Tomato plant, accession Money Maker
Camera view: bottom (45 deg); turntable rotation: 240 degrees
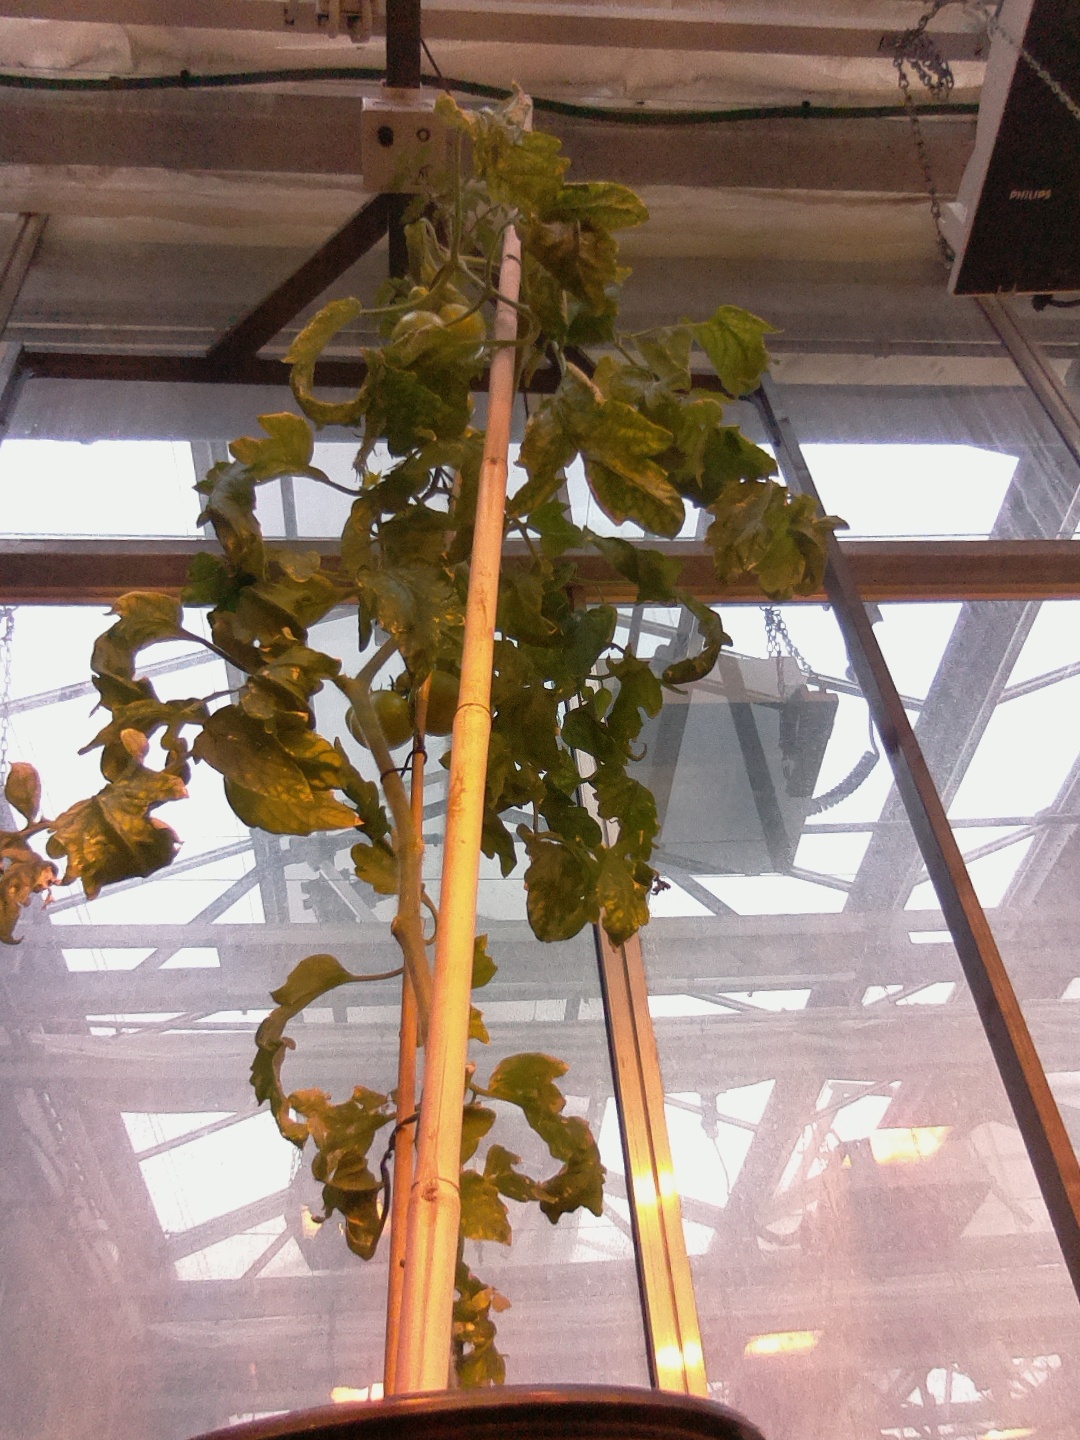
BBCH growth stage 78: 80% -90% of final fruit size